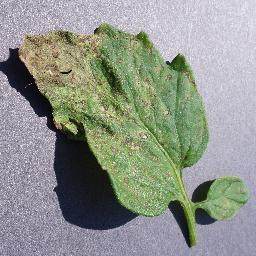
Label: Tomato___Septoria_leaf_spot